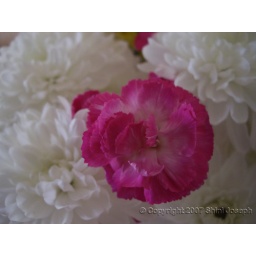
a lil pink flower in the midst of white ones....